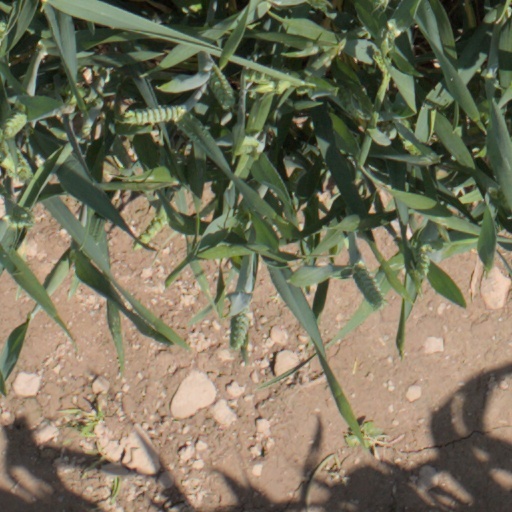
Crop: wheat